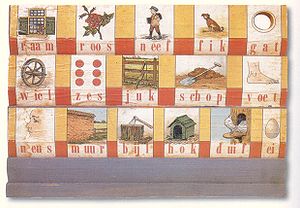
IJ (digraf)
ĳ i Bĳl; en økse på en læsetavle
Ĳ er på nederlandsk en digraf af bogstaverne I og J.